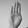
ASL letter: B